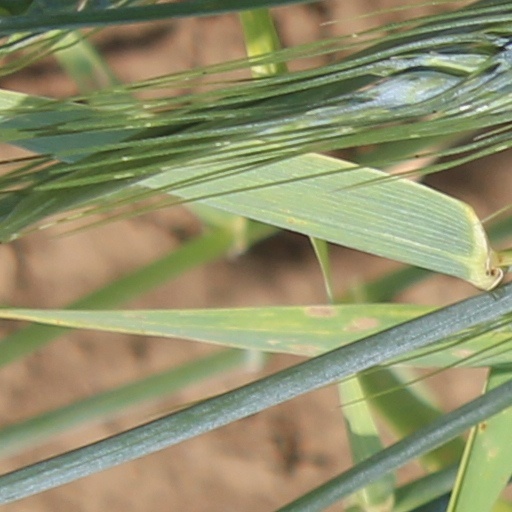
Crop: wheat